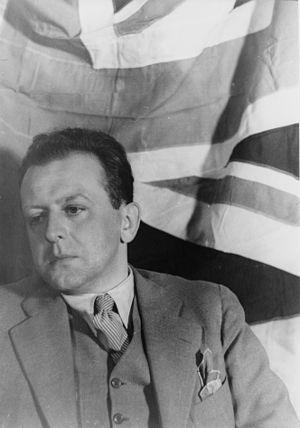
9 janvier : Billy Budd, opéra de Benjamin Britten, monté pour la première fois sur scène dans la version en deux actes.
Colin McPhee est un compositeur canadien. Il est réputé pour être le premier compositeur occidental à avoir effectué une étude ethnomusicologique de la musique balinaise. Il a été l’élève d’Edgard Varèse. Ami de Henry Cowell, de Leonard Bernstein, de Benjamin Britten, auquel il fit connaître la musique balinaise, et de Lou Harrison, il s’est intéressé à la world music dès les années 1930. Il était également critique de jazz.